American oystercatcher

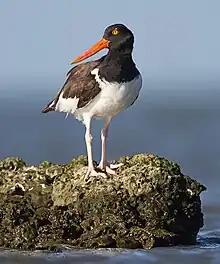
Texas City, Texas

The American oystercatcher is found on the Atlantic coast of North America from coastal Massachusetts to northern Florida, where it is also found on the Gulf coast, the Caribbean, and south to Brazil, Uruguay and Argentina. It is found also in the Pacific coast of California, Mexico, Central America, Peru, and Chile. In the 19th century they became locally extinct in the lower northeastern United States due to market hunting and egg collecting. After receiving protection under the Migratory Bird Treaty Act, their range extended northward to re-occupy historical habitat in the coastal Northeast.